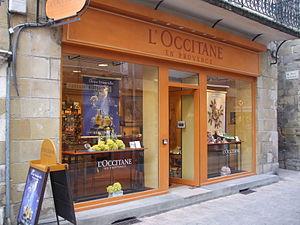
Boutique L'Occitane en Provence, Brive la Gaillarde, France